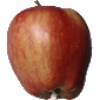
Label: Apple Red 1